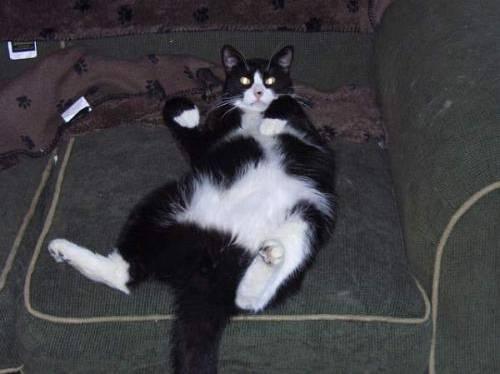
cat